Mandela's nudibranch

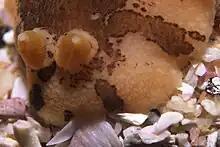
The unusual oblong rhinophores of Mandela's nudibranch

Mandela's nudibranch has a bumpy dirty white to brown skin. It has black spots scattered over the notum. Its gills and rhinophores are large and creamy-coloured. The rhinophores are perfoliate, but are oblong rather than round. The animal may also have irregular brown stripes rather than spots on the notum, radiating out to the margins. It may reach a total length of 70 mm.